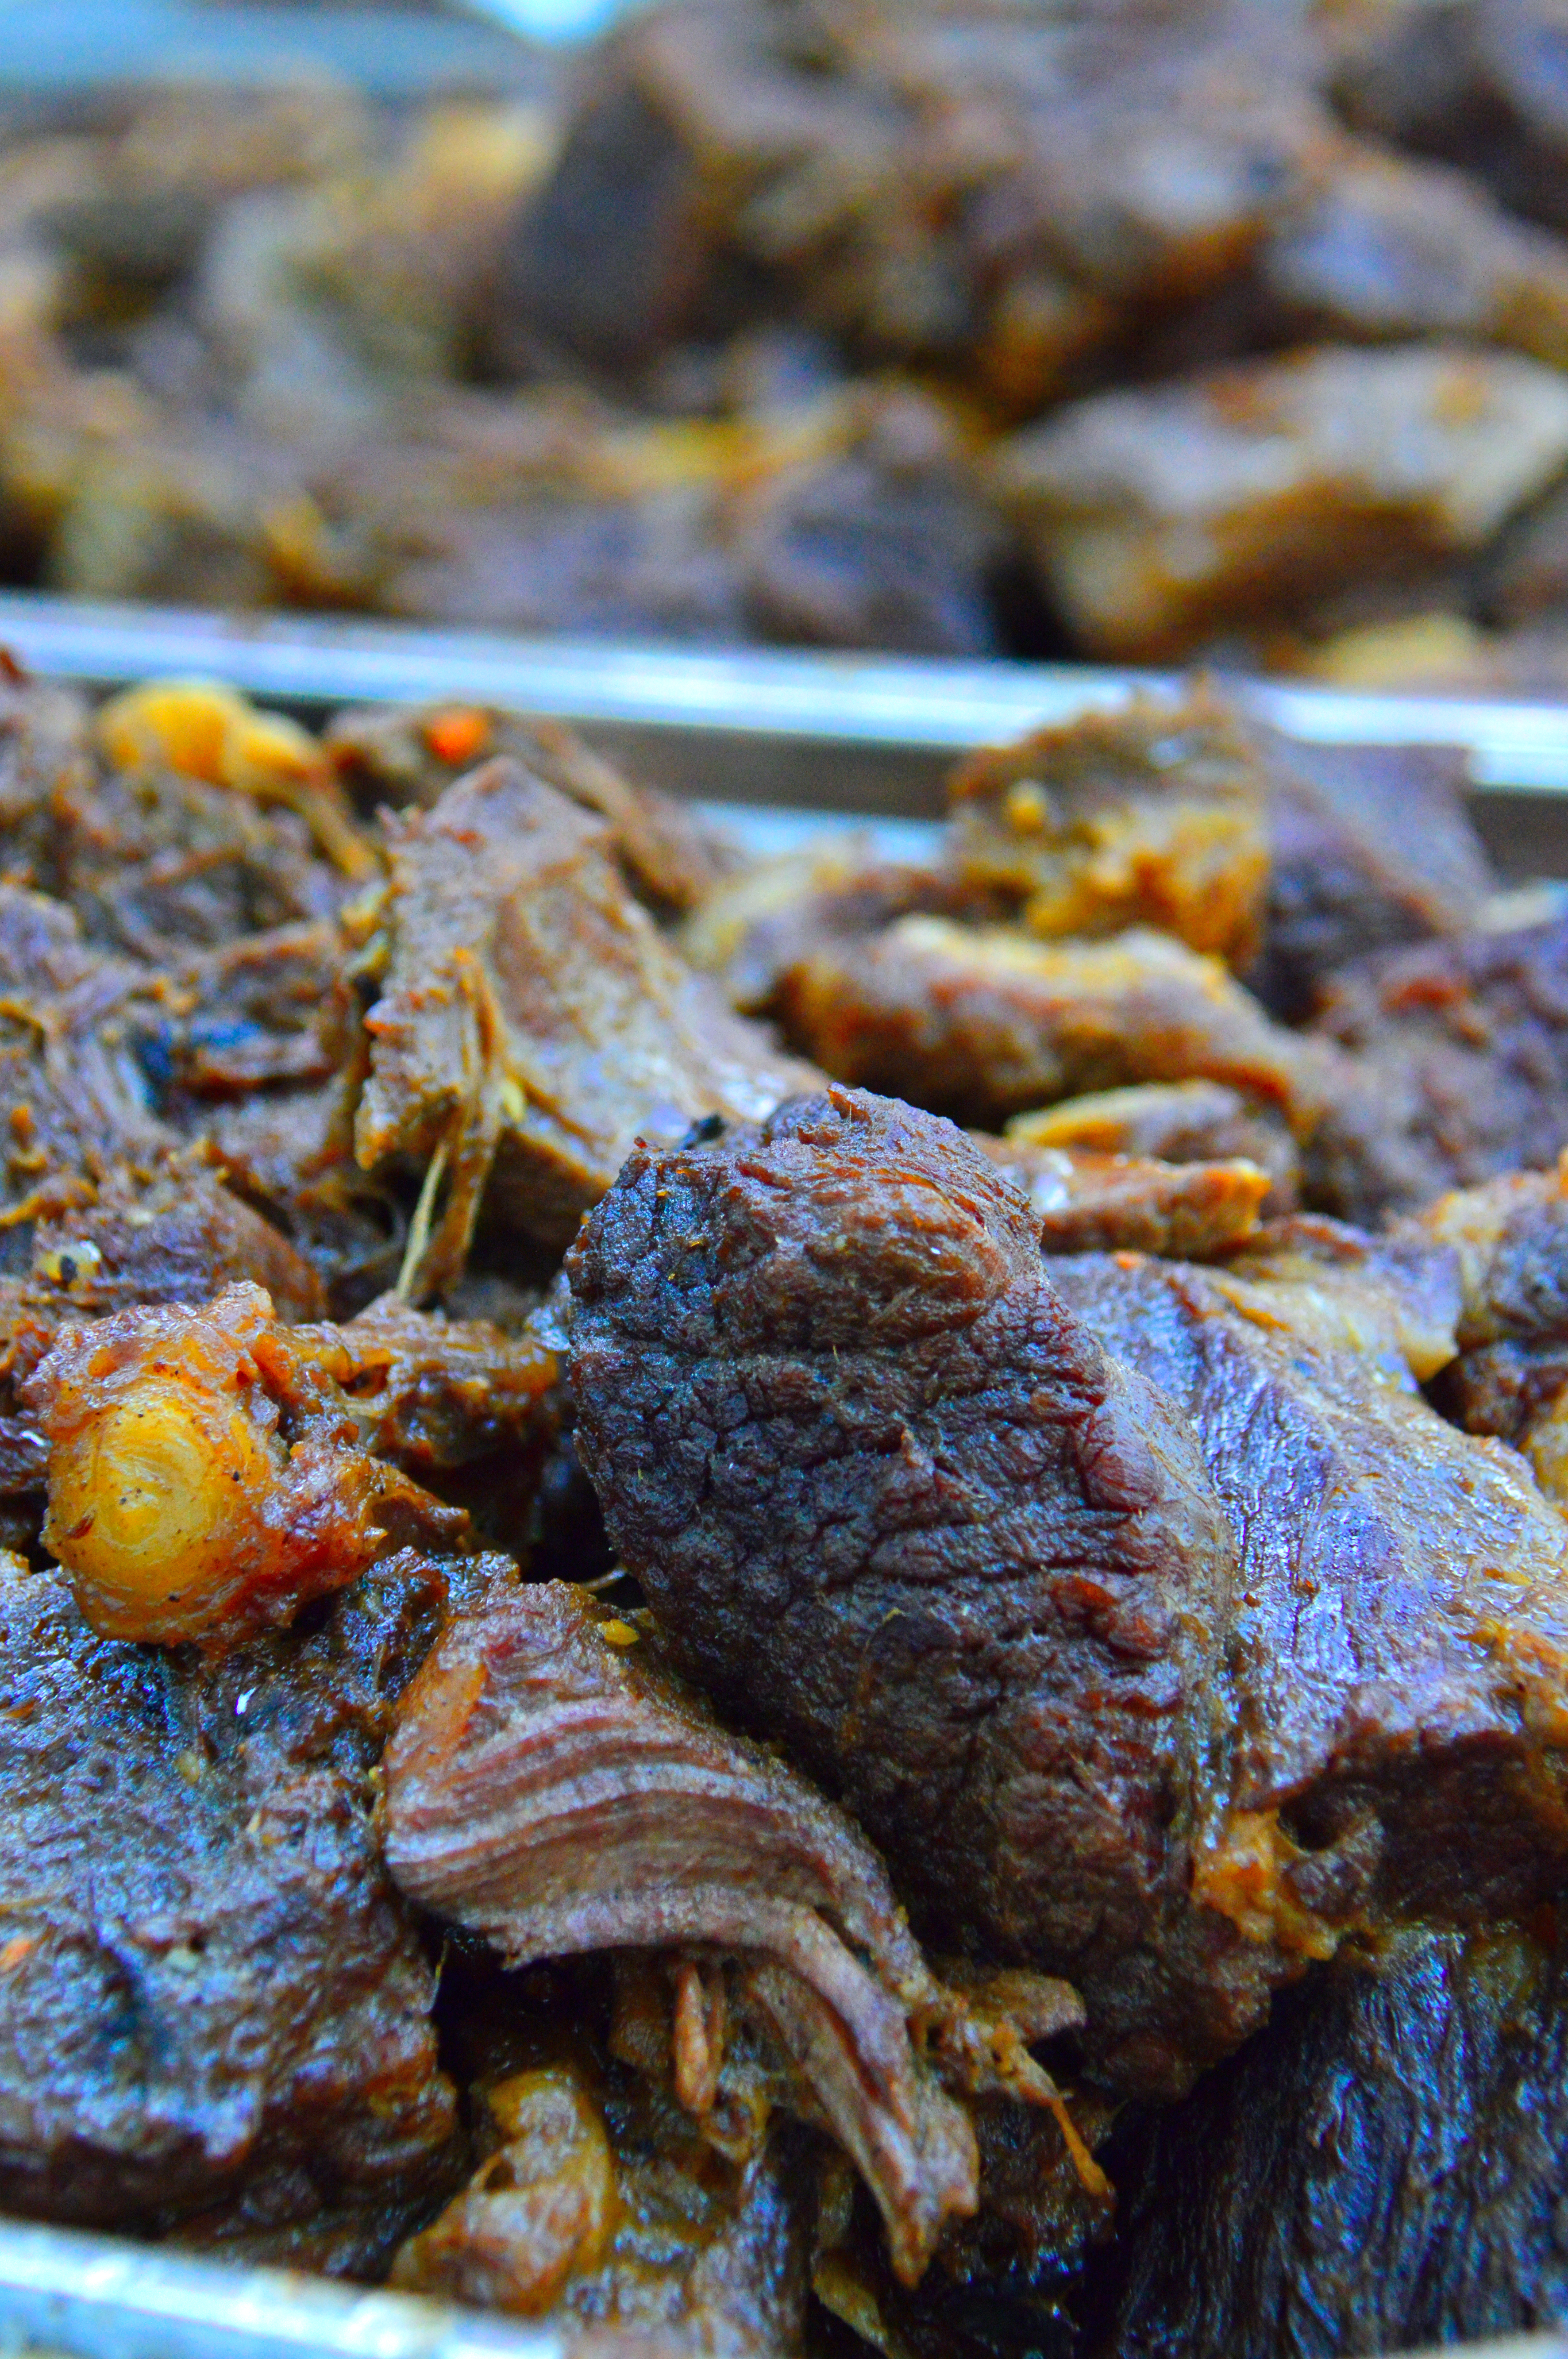
meat, grill, fire, grilled, cooking, beef, food, juicy, outdoor, pork, cooked, barbecue, background, closeup, hot, delicious, eat, dinner, heat, cook, smoke, flame, baked, roast, steak, dish, animal source foods, roasting, seafood, recipe